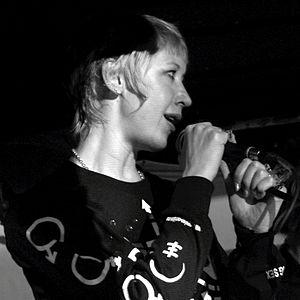
Lady Jaye Breyer P-Orridge
Genesis Breyer P-Orridge ou GPO, née Neil Andrew Megson le 22 février 1950 à Manchester et morte le 14 mars 2020 à New York, est une artiste, performeuse, musicienne et écrivaine britannique.